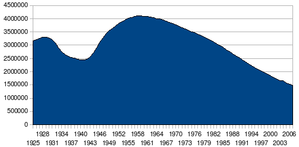
Evolution du nombre de francs-maçons aux Etats-Unis (Source: Masonic Service Association of North America, 2007 http://www.msana.com/msastats.asp)
La franc-maçonnerie aux États-Unis de par son histoire, est très différente de celle qui prédomine en Europe. Elle se caractérise par sa transparence et par son nombre important de membres qui, quoi que décroissant, représente encore près de deux millions répartis dans environ 15 000 ateliers, pour cinquante grandes loges dites « régulières ». La structure fédérale du pays conduit à ce que chaque État des États-Unis dispose de sa propre grande loge.